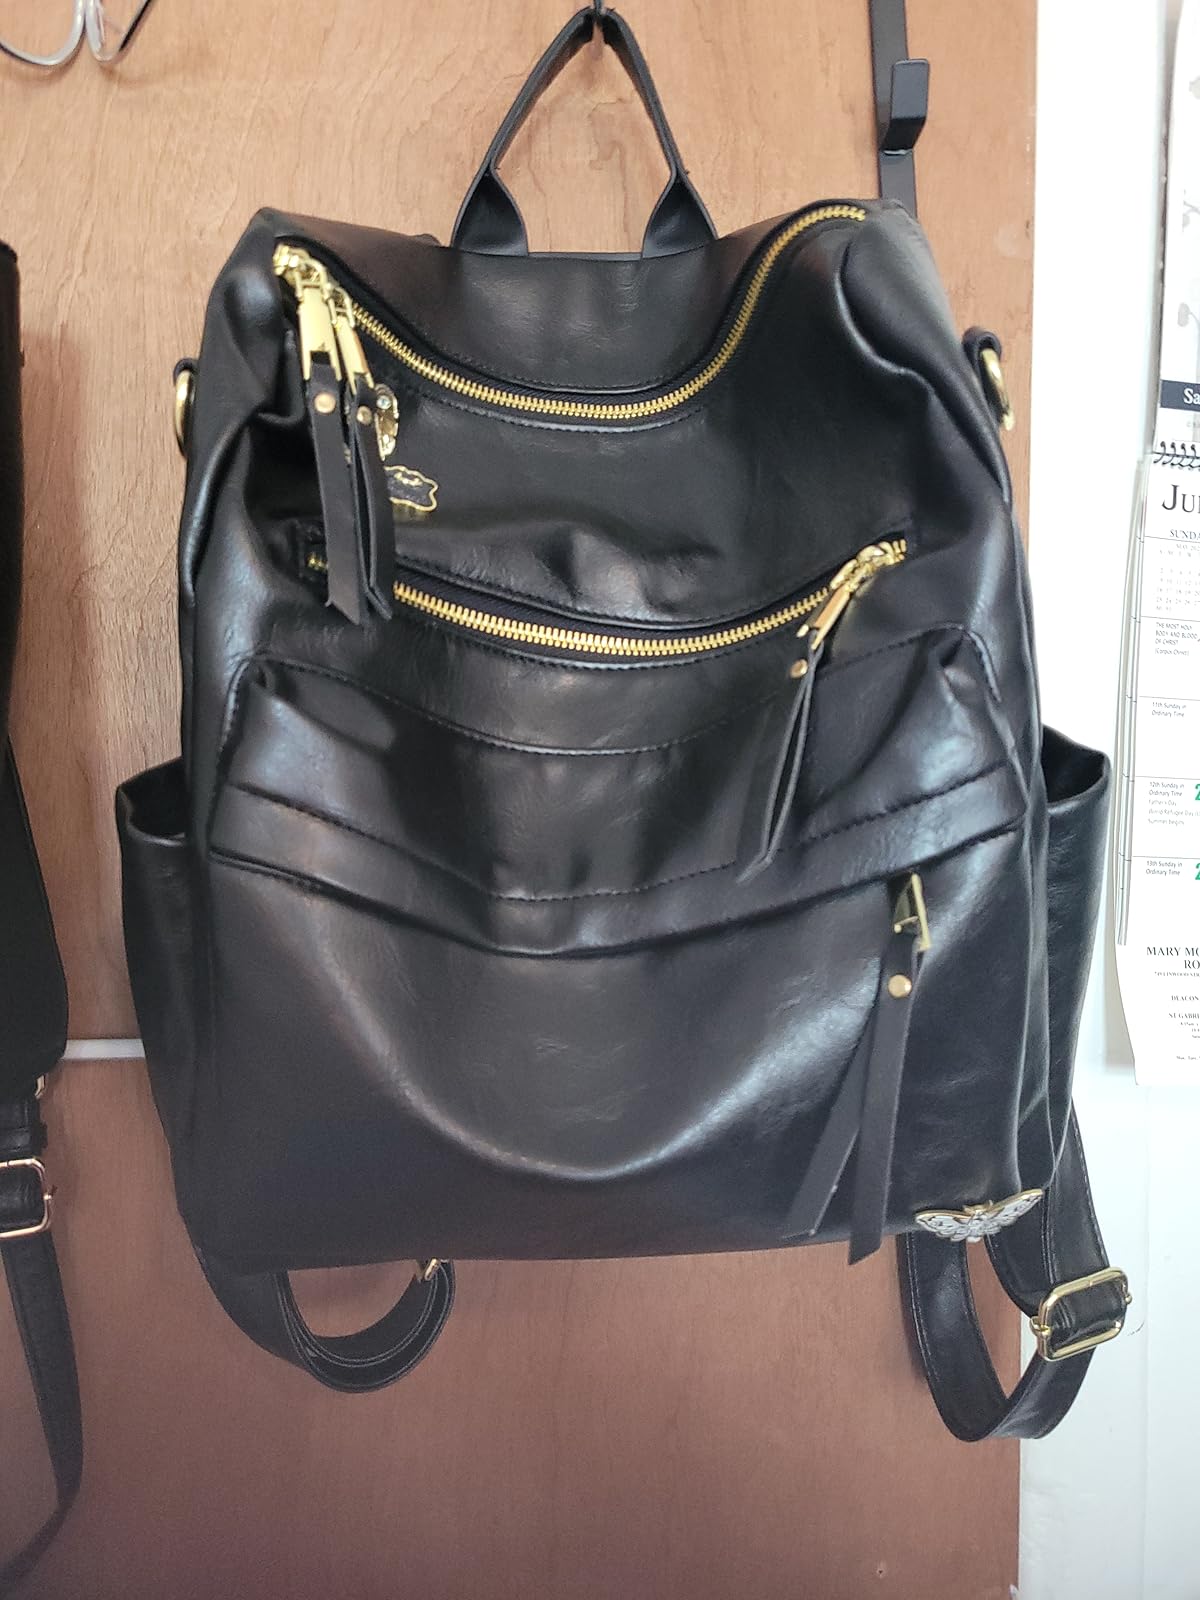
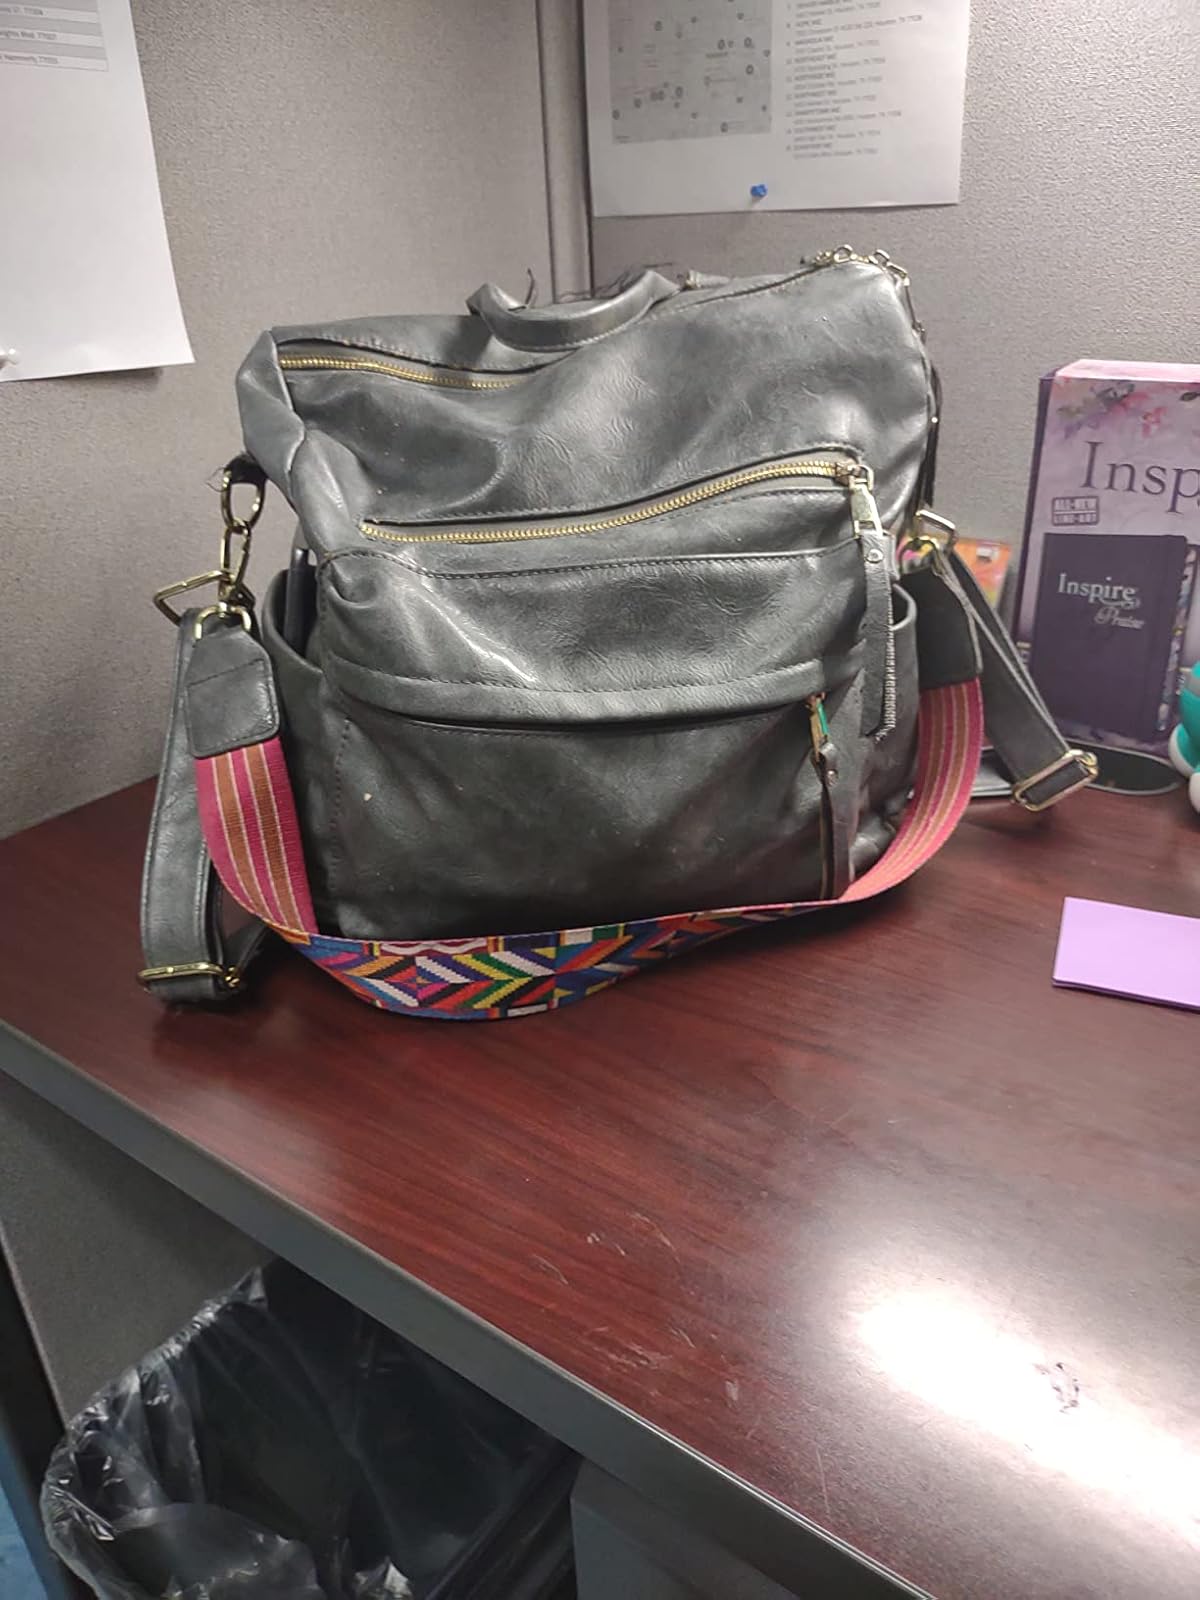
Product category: accessories_handbag
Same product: no